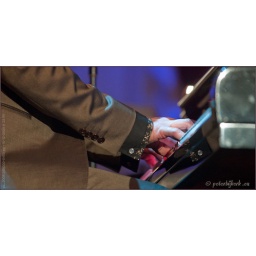
TV registratie van de Top 2000 in Concert - editie 2009Heineken Music Hall AmsterdamRadio 2 en Ned. 3 - NPS